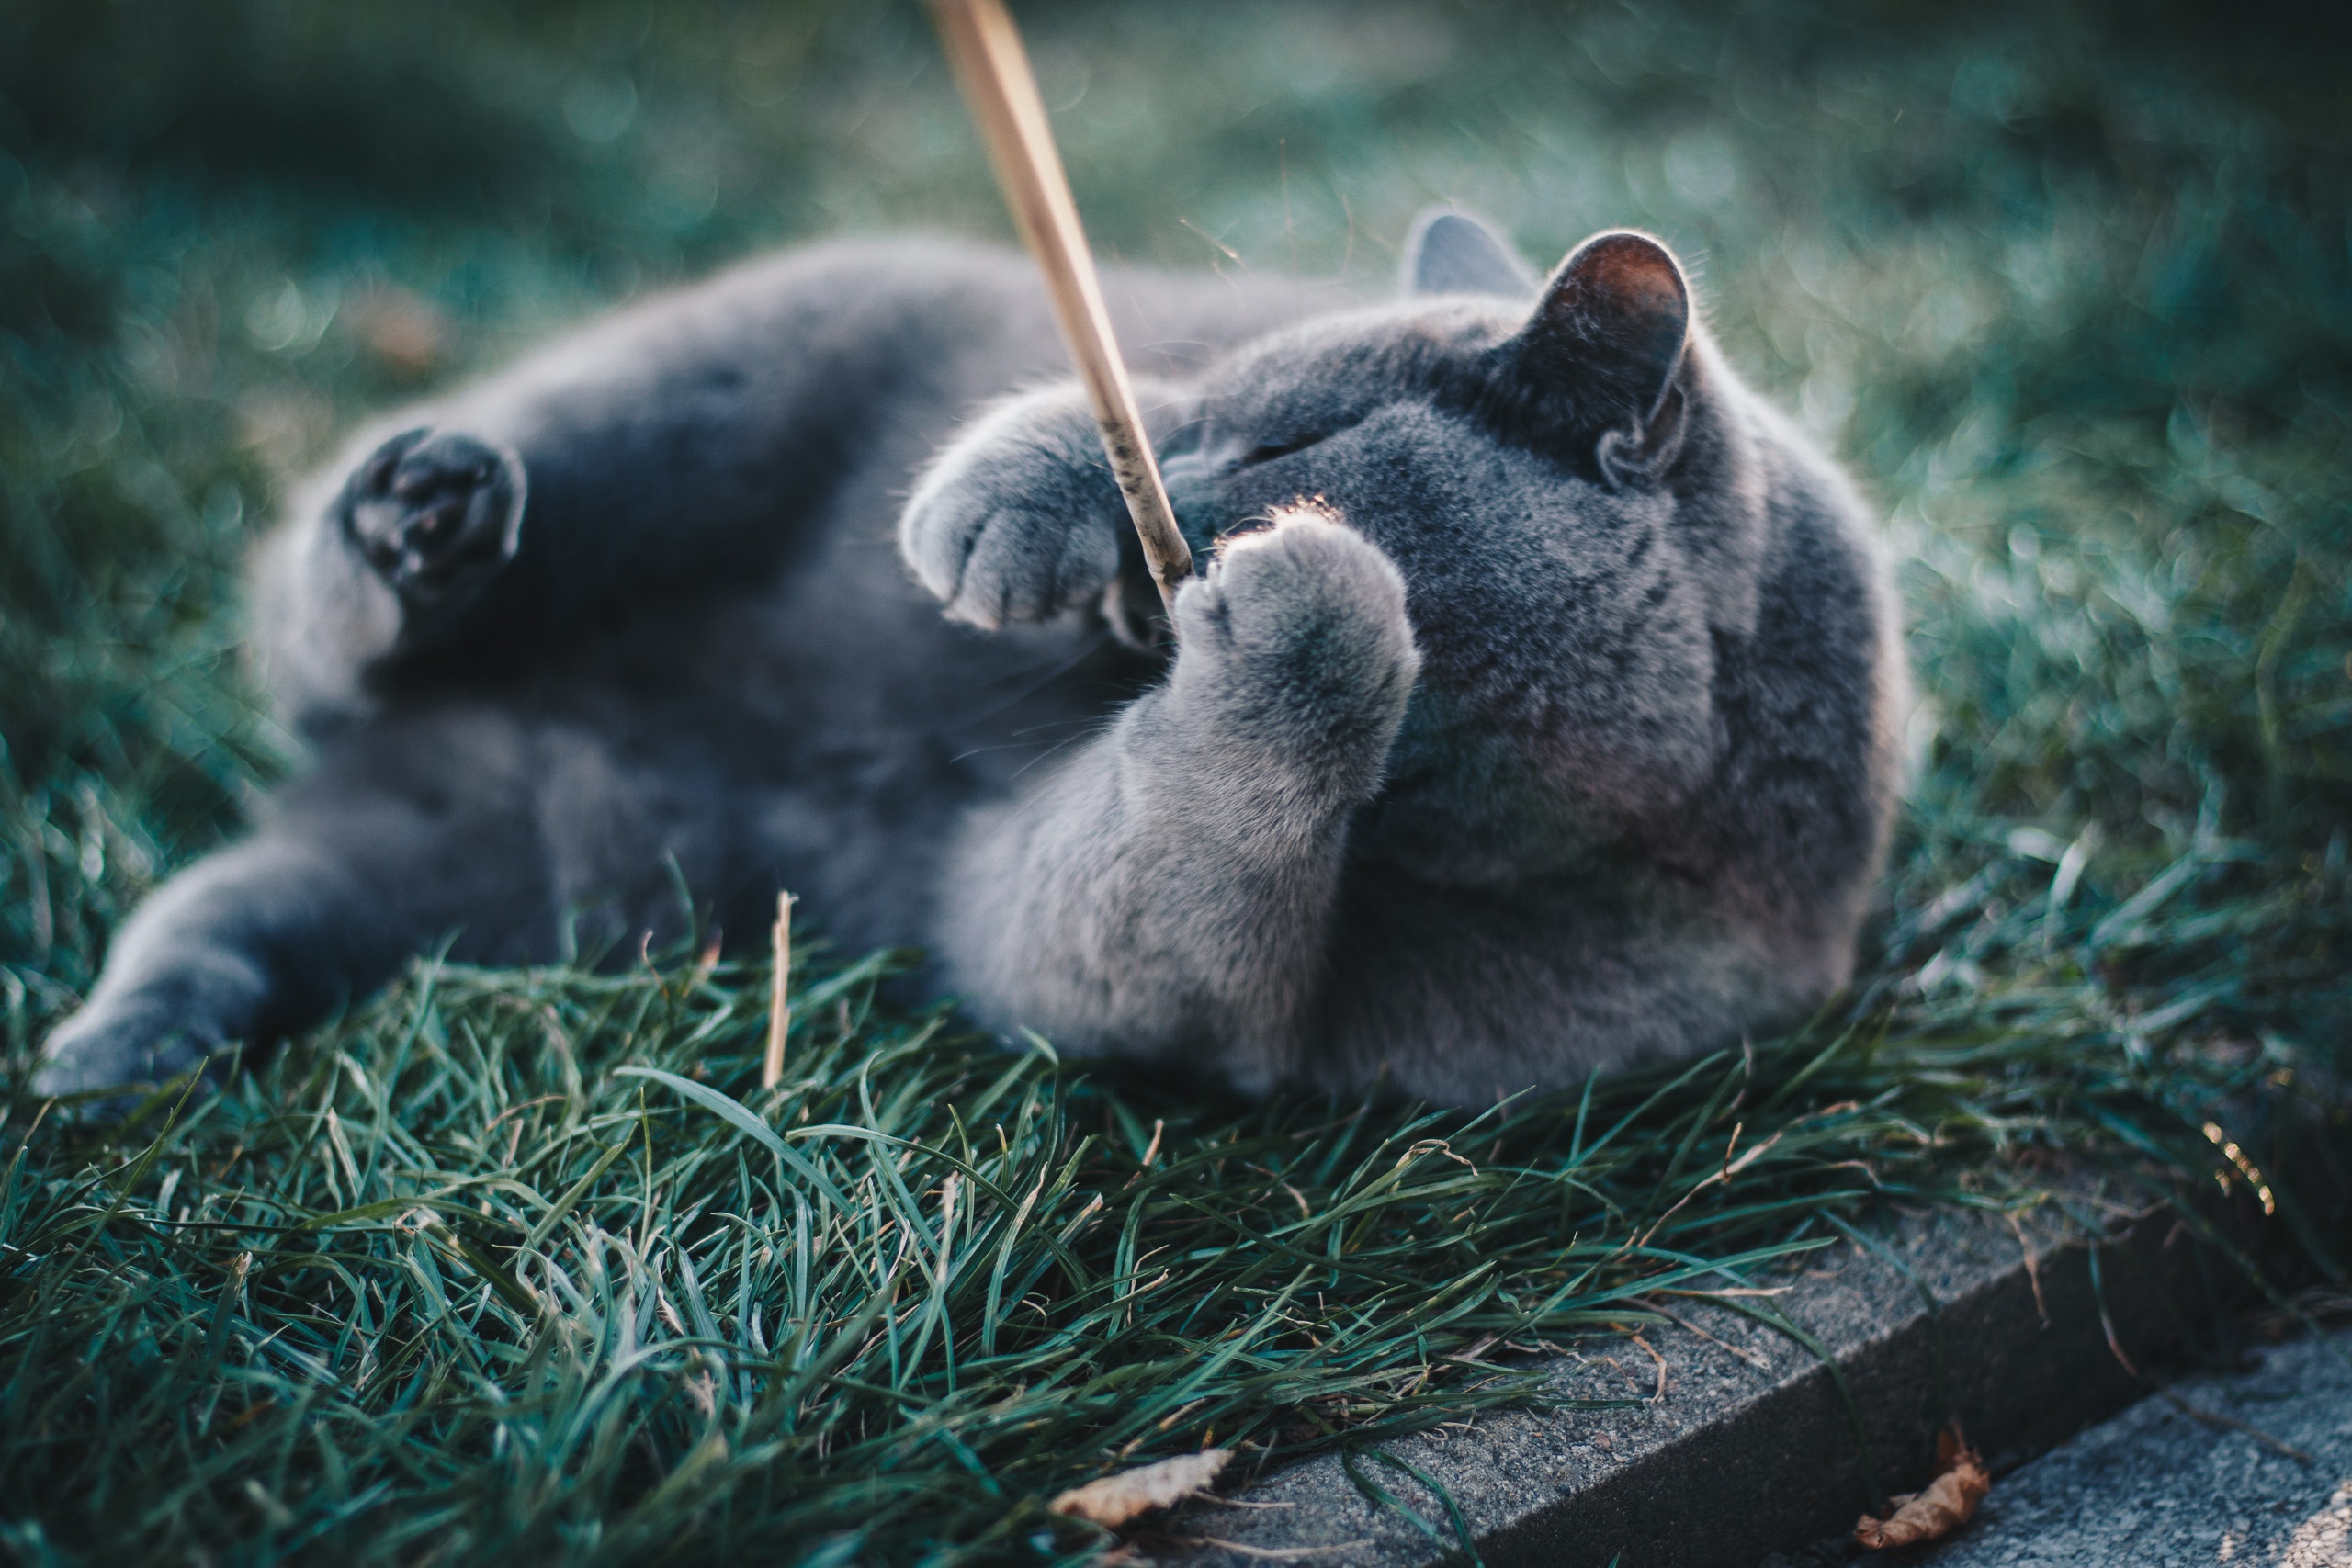
fauna, organism, snout, wildlife, whiskers